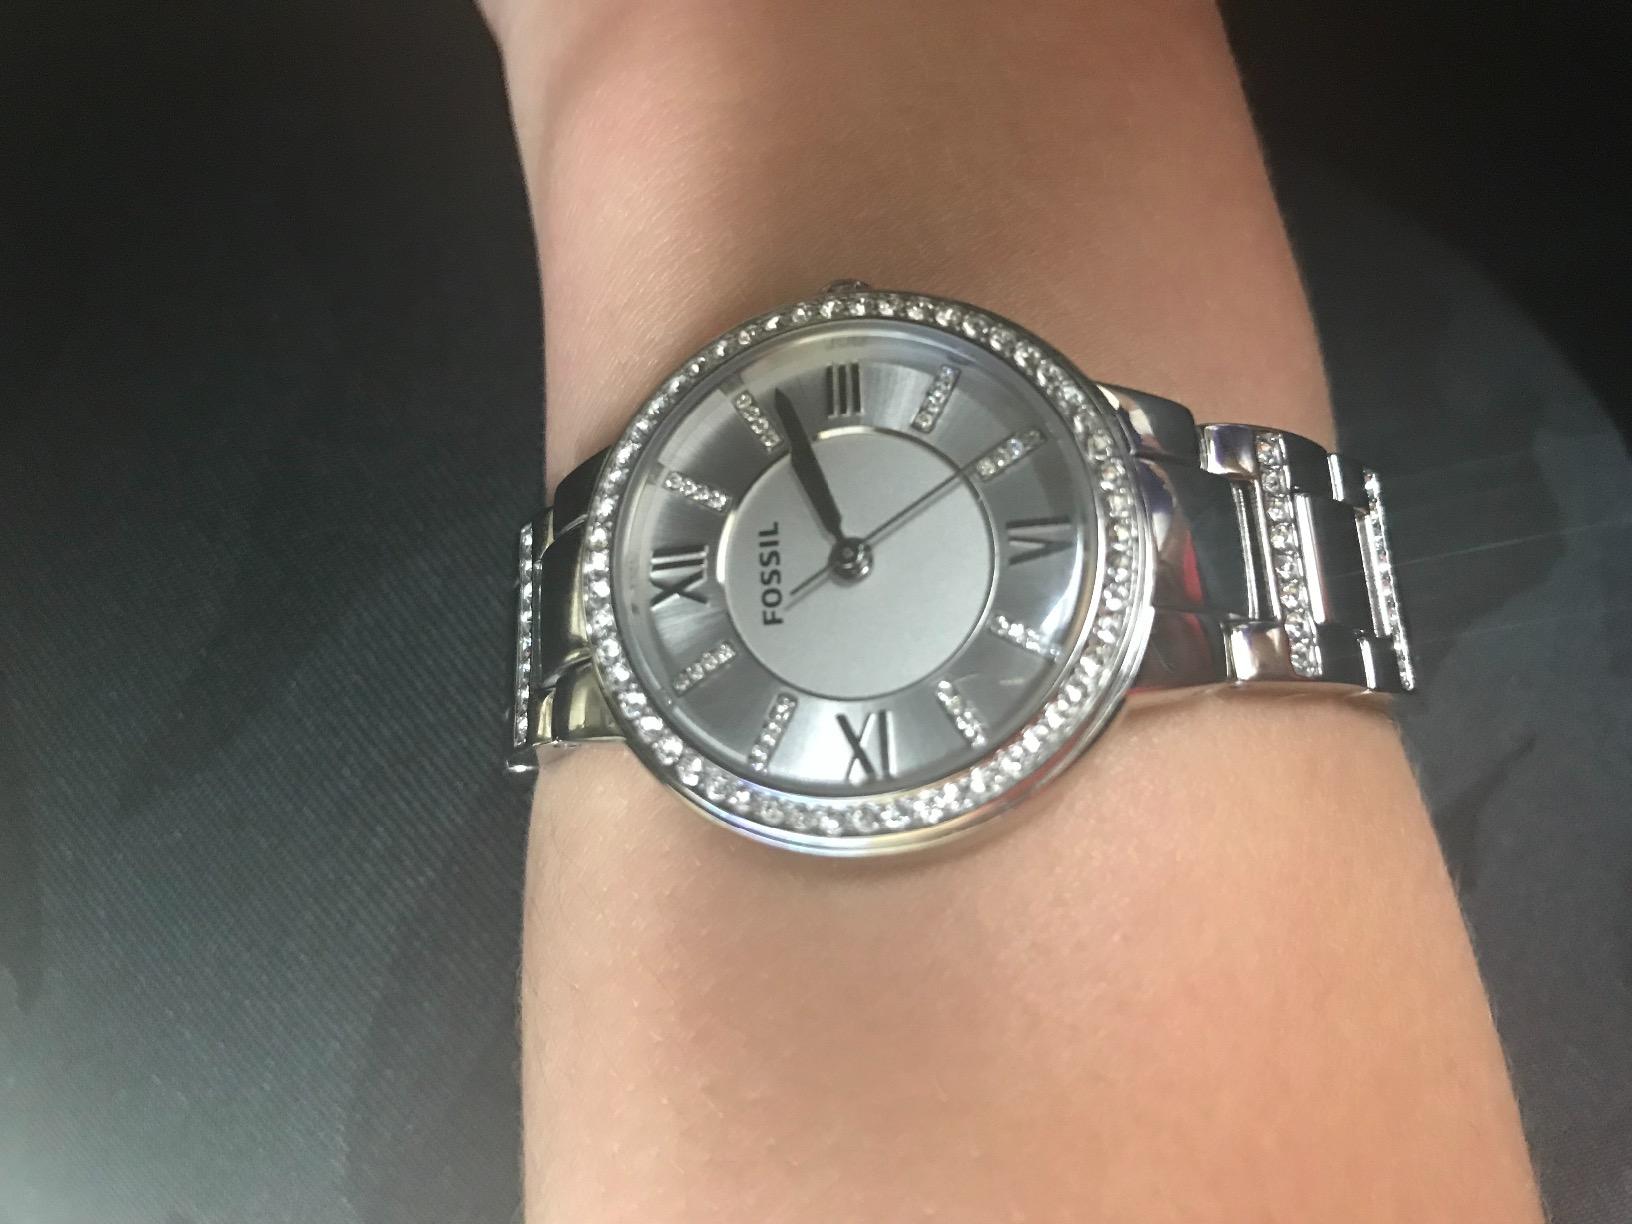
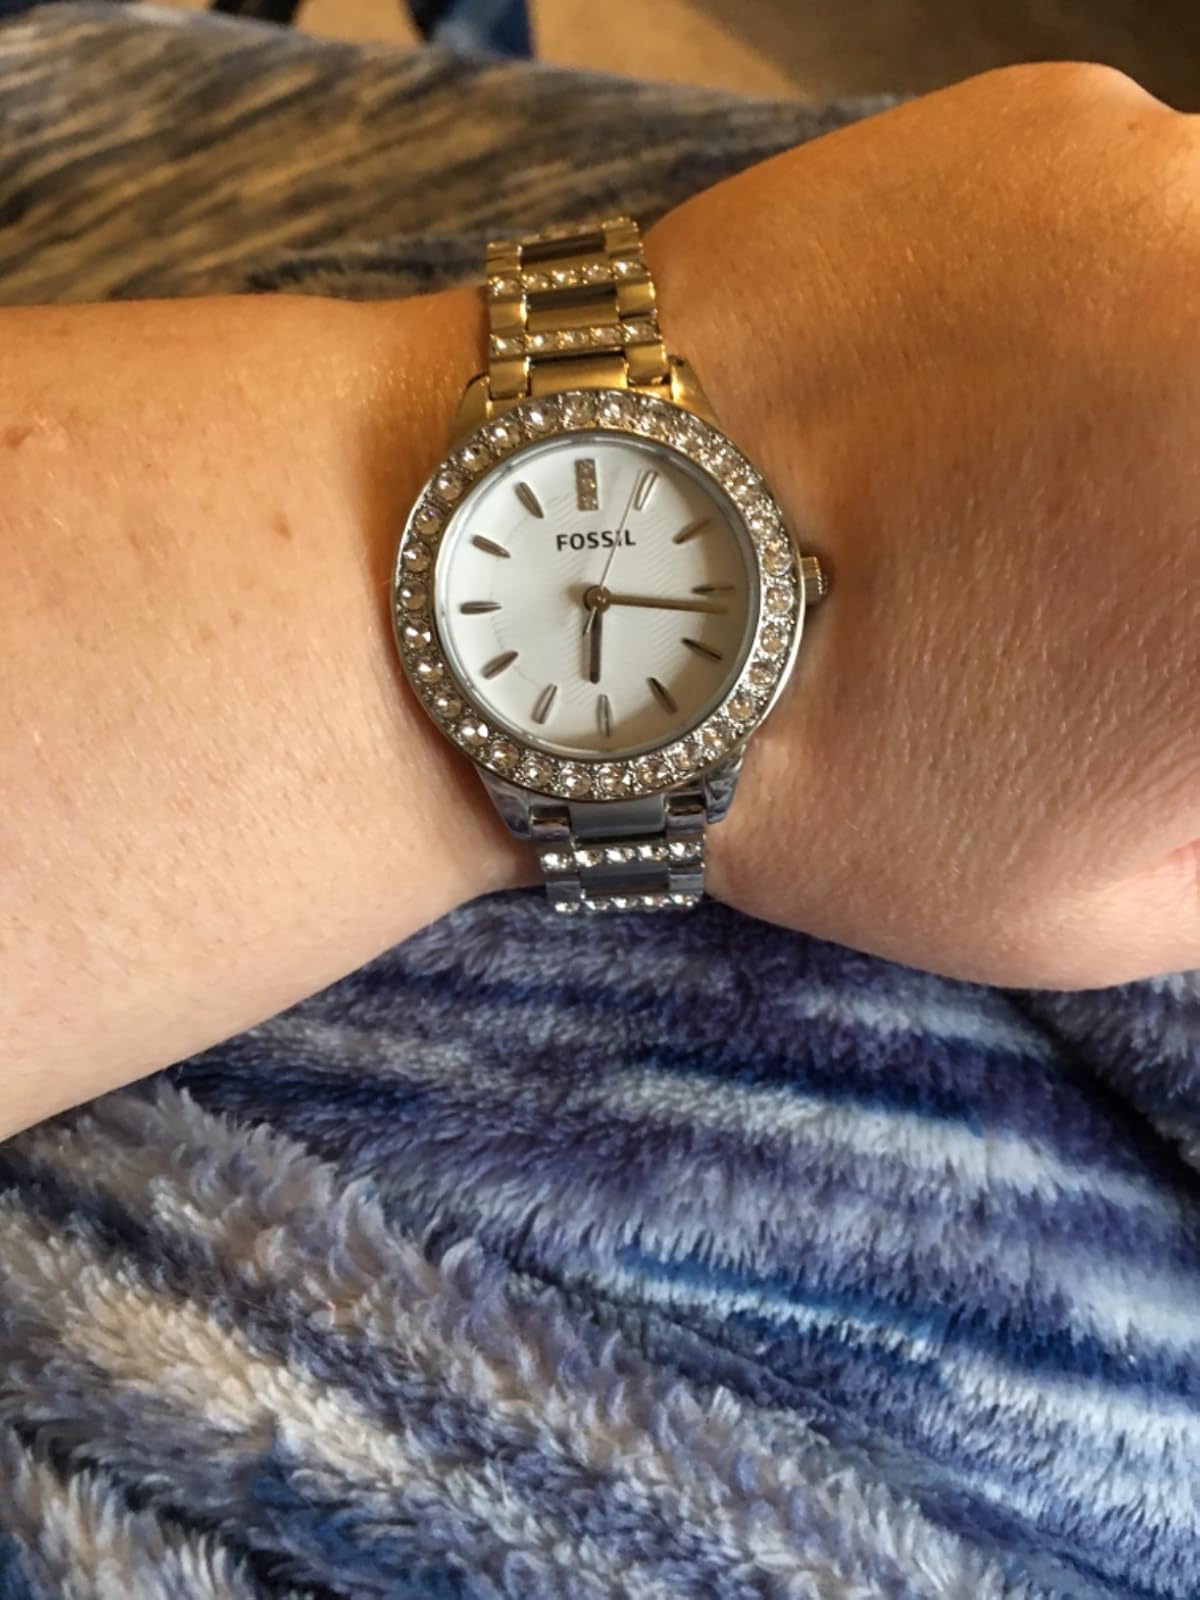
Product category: accessories_watch
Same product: no